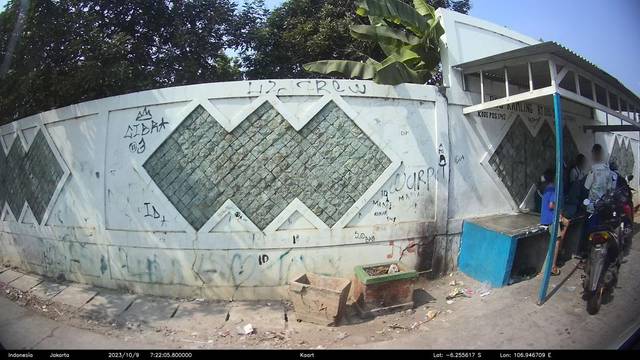
Region: Indonesia
Coordinates: -6.256, 106.947